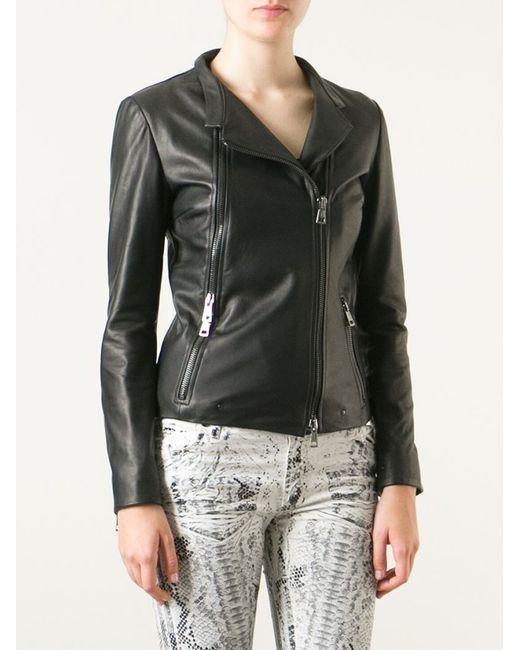
Vollärmlige Slim Fit schwarze Lederjacke für Damen